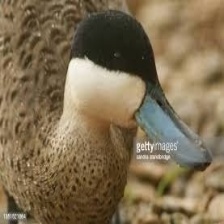
Species: PUNA TEAL
Scientific name: ANAS PUNA
ImageNet parent category: drake